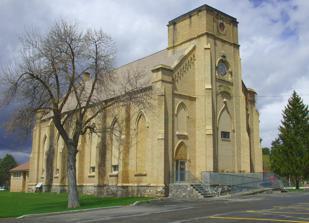
Building: Smithfield Tabernacle
Country: United States of America
Year built: 1902
United States historic place Smithfield Tabernacle | Youth Center U.S. National Register of Historic Places The façade and south elevation in 2010 Show map of Utah Show map of the United States Location 25 N. Main St., Smithfield, Utah Coordinates 41°50′13″N 111°49′59″W / 41.83694°N 111.83306°W / 41.83694; -111.83306 Built 1883-1902 Built by Smithfield LDS Ward Architect James Quayle Engineer Preston T. Morehead Architectural style Gothic Revival NRHP reference No. 100000509 Added to NRHP January 17, 2017 The Smithfield Tabernacle is a historic Church of Jesus Christ of Latter-day Saints (LDS) tabernacle and present-day recreation facility in Smithfield, Utah . It is one of 42 surviving LDS tabernacles out of 92 built. The building was a notable construction for a settlement of Smithfield's size, and it served as a geographic and symbolic center for the early town, functioning as an important religious and public space. Architecture & construction Land for a tabernacle was set aside early in 1860 on the town's central square. By 1880, the Smithfield Ward had outgrown the three-room building in which it was meeting, and in 1881, Bishop George L. Farrell and his counselors Preston T. Morehead and James Mack decided the time had come to erect a tabernacle. The tabernacle was designed in a Victorian Gothic style by Logan resident James Quayle of architecture firm Cannon and Mullen. Preston T. Morehead of the Smithfield Ward bishopric served as the chief engineer, superintending the construction. Morehead may also have collaborated in the design. Unusually for an LDS tabernacle, it was constructed and financed by the small Smithfield Ward rather than being a stake project. Stone for the foundation was salvaged from the abandoned building site of a nearby church meetinghouse. The building was constructed of approximately 220,000 yellow bricks distinctive to Smithfield and manufactured locally by Lars Mourtisen in his clay-pit brickyard near the Bear River . In some places, the masonry was layered up to seven wythes thick. Construction spanned roughly 20 years. One twenty-first century news report stated the building commenced in 1881, but the tabernacle's own datestone and other early or expert sources indicate it began in April 1883. It was completed in December 1902 at a cost of approximately $77,000, though it had been in use in its partially-completed condition for some years. For example, LDS Church President Wilford Woodruff noted in his diary on 3 August 1890 that he "went to the New Tabernacle & Attended a meeting with the people the House was crouded G Q Cannon spoke 40 Minuts & W Woodruff 38 M[inutes]." One much later news report suggested the building was finally dedicated in 1906, but the Smithfield Historical Society and the earliest surviving sources indicate the tabernacle was dedicated on 19 February 1905 by LDS apostle Rudger Clawson . The interior space was dominated by a chapel with an overlooking balcony, but the tower also featured an upper-story prayer circle room. The tabernacle's north and south walls each housed six tall pointed-arch windows with rectangular lights of varigated green. The front elevation included a large central pointed-arch window flanked by a smaller, similar window on either side, below which matching transom windows capped the two sets of entrance doors. Above the central window, the square tower featured the inscription "HOLINESS TO THE LORD L.D.S. CHURCH," a notable deviation from the faith's usual practice of reserving the phrase to mark its temples . Datestones to either side of this inscription mark the construction of the building. A rose window and a second smaller round architectural embellishment (possibly originally a window, but one that had been bricked over long before other windows were covered) appear in the upper half of the square tower. The only architectural voids on the rear elevation were two small doors. Tabernacle era After its completion, the building served as the center of religious and civic life in the city, as the setting for both worship services and secular occasions such as musical performances, graduations, and other community meetings. For example, United States Vice President Charles Curtis reportedly visited the tabernacle during a fall 1932 trip to Utah. As it became partially usable during construction, the Smithfield Ward began holding its meetings in the tabernacle until its first division on 11 November 1906. The Second Ward (congregants living south of Summit Creek) continued meeting in the tabernacle, while the First Ward relocated to a nearby three-room community building, taking with them a small pipe organ that had been in the tabernacle. From 1910-1914, members of the Smithfield Second Ward performed operettas throughout Cache Valley to raise funds for a new pipe organ for the tabernacle. The new instrument was installed in late 1913, and was a point of community pride. In the 1910s, the Smithfield Sentinel newspaper reported ongoing work to repair lightning damage to the building, particularly to the tower. The cost of repairs amounted to about $100. Further renovations and repairs took place in December 1928. The roof was partially reshingled, windows were reworked to improve ventilation, and broken panes were replaced. The interior walls and ceiling were repainted, the woodwork cleaned, and a new electric lighting system was installed. By 1926, ward leaders recognized the tabernacle provided inadequate classroom space and no recreation facilities for the growing congregation. A new Recreation Hall was constructed in 1926-27 slightly south of the tabernacle instead of abutting it, due to the perceived difficulty in harmonizing the two buildings. Regular ward meetings were then held in this new Recreation Hall, with the exception of Sunday sacrament meetings, which continued in the tabernacle. By the 1940s, ward and stake leaders determined the Second Ward had outgrown the Recreation Hall, and that heating the tabernacle for Sunday sacrament meetings during the winter months was a costly undertaking. In January 1949, Second Ward Bishop G. Doane Chambers, with the approval of the Smithfield Stake Presidency and the church's Presiding Bishopric, offered the building and grounds to the City of Smithfield with the stipulation that they be kept in good repair. The deal was never finalized. In 1951, the Second Ward moved to its newly-constructed meetinghouse, marking the end of the tabernacle's use as a house of worship. The building apparently remained unused for some period between 1951 and 16 May 1955, when it was deeded to the Cache County School District , which planned to renovate it as a storage facility and maintenance garage. Gymnasium conversion The tabernacle's vacancy following the relocation of the Second Ward attracted some local criticism, particularly among older residents who felt the building was being desecrated by standing unused. The Smithfield Stake Presidency was contacted and visited the tabernacle, after which its members J. Byron Ravsten, Merlin Thatcher "M. T."  VanOrden (who was concurrently serving as the mayor of Smithfield from 1953-1957 ), and Samuel Hymas proposed the renovation of the facility into a recreation center. The plan was approved by the Smithfield Stake High Council . The school board agreed to sell the tabernacle back to the church for the nominal sum of $1 USD, under the stipulation it be used as a recreation facility. (One later source gives the date of this sale as 17 July 1980, but a history written by Smithfield Third Ward members in 1958 to document the recently-concluded building remodel indicates the transfer of ownership back to the church had already been completed by that time, and Cache County Recorder plats for 1970 and 1978 confirm the tabernacle was owned by the Smithfield Stake during those years. ) To that end, significant renovations to the building began in 1955. The principal chapel space was remodeled into a 46 by 75 foot recreation floor marked for basketball, volleyball, and shuffleboard. Basketball backboards were added with the removal of the balcony, pews, and rostrum, and the addition of spectator bleachers. The windows were apparently bricked over. The 1913 pipe organ was relocated to the Second Ward meetinghouse (completed 1952). To diminish the building's impression as a religious edifice and to reduce maintenance costs, the spire and four accompanying finials were removed, reducing the square tower to approximately 2/3 of its original height. Pinnacles at each of the building's four corners were also removed, along with decorative caps (possibly modelled after beehives) atop each buttress . The prayer circle room was eventually relegated to storage of elements from either the tabernacle itself or the later-demolished First Ward building, including window pieces and a pulpit. An annex was added at the rear of the building, blocking two original entrances but adding two new ones. The addition contained shower, locker room, and kitchen facilities to support the new use as a recreation hall. The addition also included an upper-level classroom that was apparently used, at one point, for seminary classes by the nearby Smithfield Junior High (which later became part of Summit Elementary School). A bin-fed stoker was integrated into the heating system, which was updated to feature steam heat. Civic clubs donated a piano and other items. The renovation and expansion was funded by an assessment paid by the four wards in Smithfield and Amalga ,  donations from the Clarkston and Newton wards, as well as substantial labor donated by individuals. The total cost of the remodel was approximately "$23,000.00 in cash and labor." After the completion of these substantial renovations, the tabernacle became alternately known as the Youth Center, and was open for use on weekdays from 4-10 p.m., operating under the supervision of stake officials, and was used for physical education classes by the nearby Summit School and Smithfield Junior High School during the school day. City ownership & preservation status In the wake of the 30 August 1962 Cache Valley Earthquake , it was reported the tabernacle had been "badly damaged, and probably should be condemned." (In Richmond , a few miles to the north, the Benson Stake Tabernacle was damaged so badly that it was condemned and ordered razed, while the Cache Stake Tabernacle in Logan sustained only minor damage. ) Despite this grim assessment, the tabernacle continued functioning as a recreation center. In 1985, the building was deeded by the church to the City of Smithfield, in exchange for services possibly including ten years of snow removal service at other church buildings in the city. The Youth Center served as the city's only public recreation facility from 1955 until the construction of a new, large facility at Sky View High School in 2000. Following the construction of the new complex, the Youth Center is still occasionally used as of 2023 for basketball games, public and private events, and as a storage facility for sports equipment. In 2012, the Smithfield Historical Society launched a renewed effort to draw attention to the tabernacle and accelerate its preservation. The society, citizens, and city officials worked to remove vines from the north side of the building, suppress volunteer trees, install a rain gutter system, and effect repairs to the masonry and foundation. A new furnace was installed inside, along with updates to lighting and restroom fixtures and resurfacing of the recreation floor. The tabernacle was listed on the National Register of Historic Places in 2017. Around that time, the city commissioned an evaluation of the building, which apparently indicated it was structurally sound. References